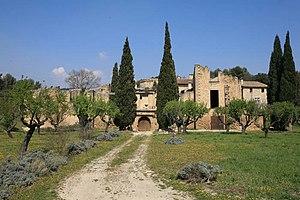
Villelaure est une commune française située dans le département de Vaucluse, en région Provence-Alpes-Côte d'Azur.
Le château de Villelaure est un château, situé à l'écart du village de Villelaure, dans le Vaucluse. L'ensemble du château et de son parc se trouve partiellement sur la commune de Pertuis.
Cet article recense les monuments historiques du département de Vaucluse, en France.